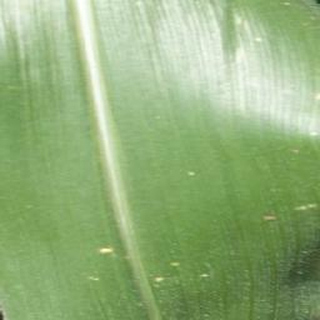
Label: healthy_corn